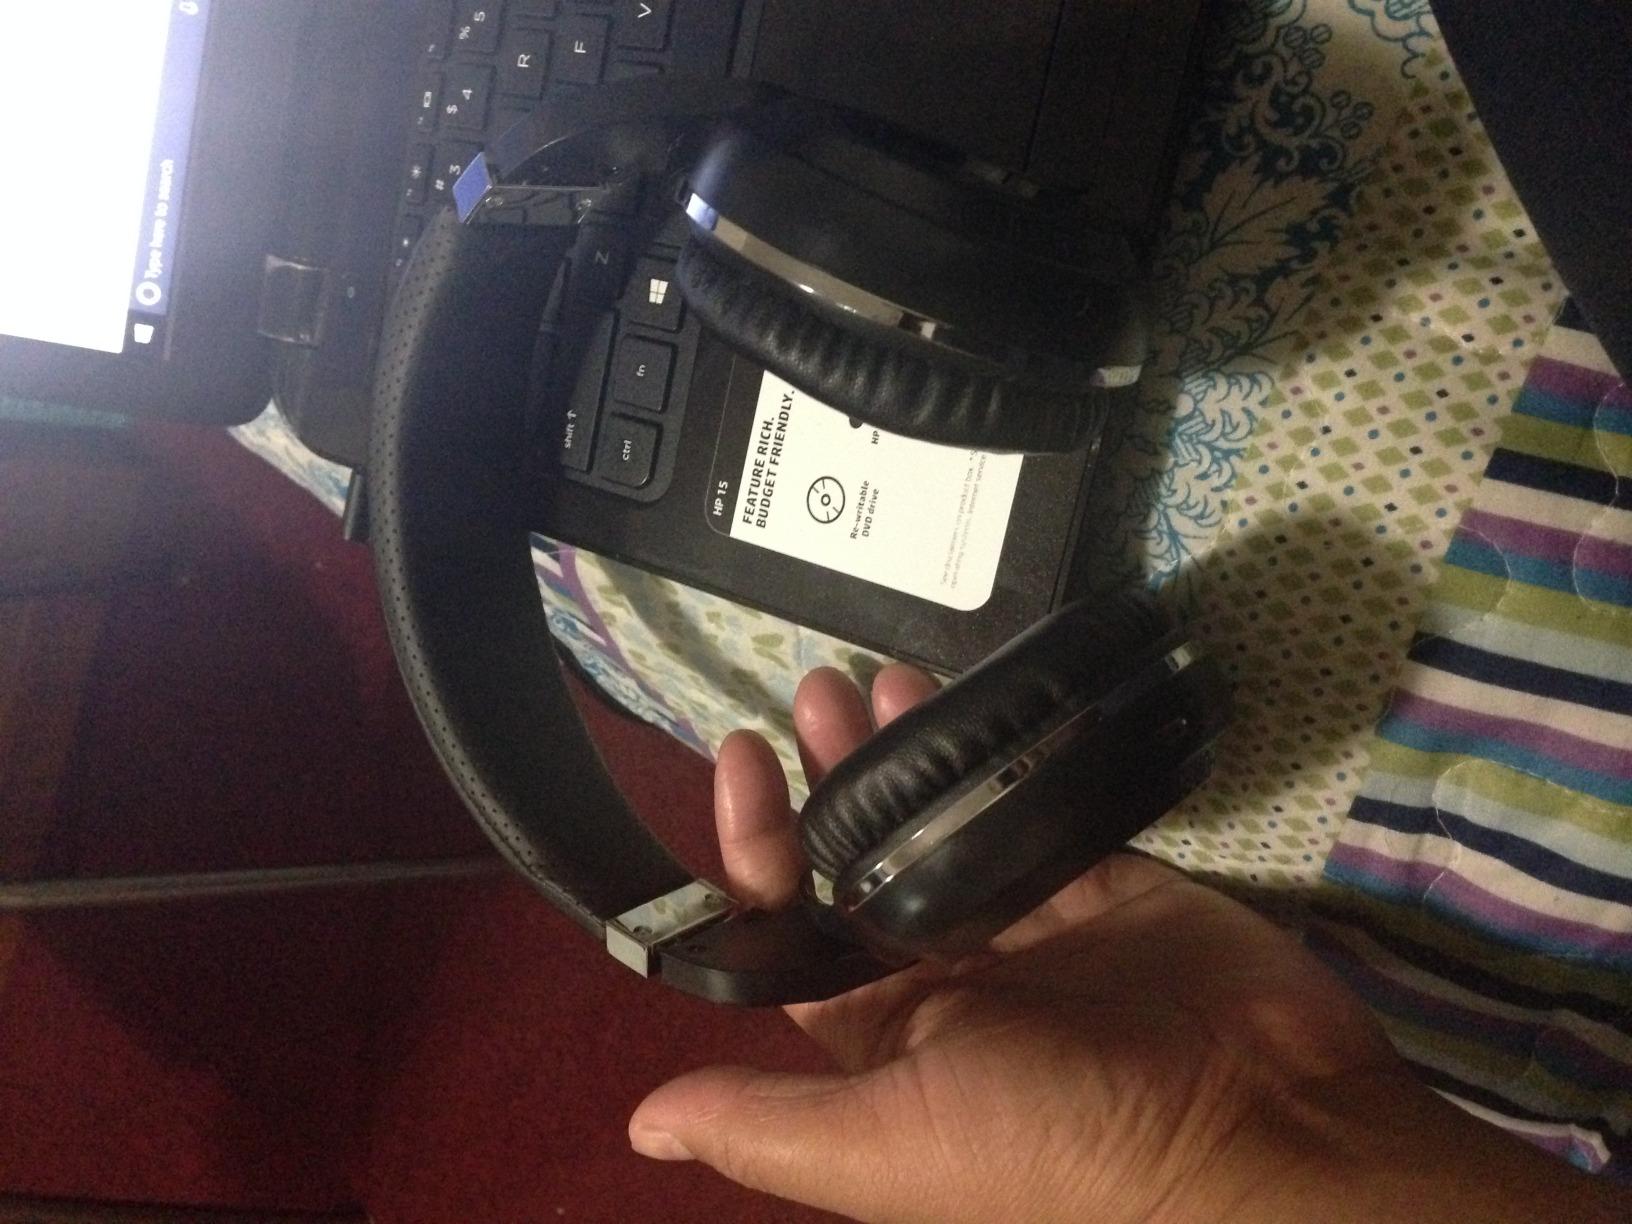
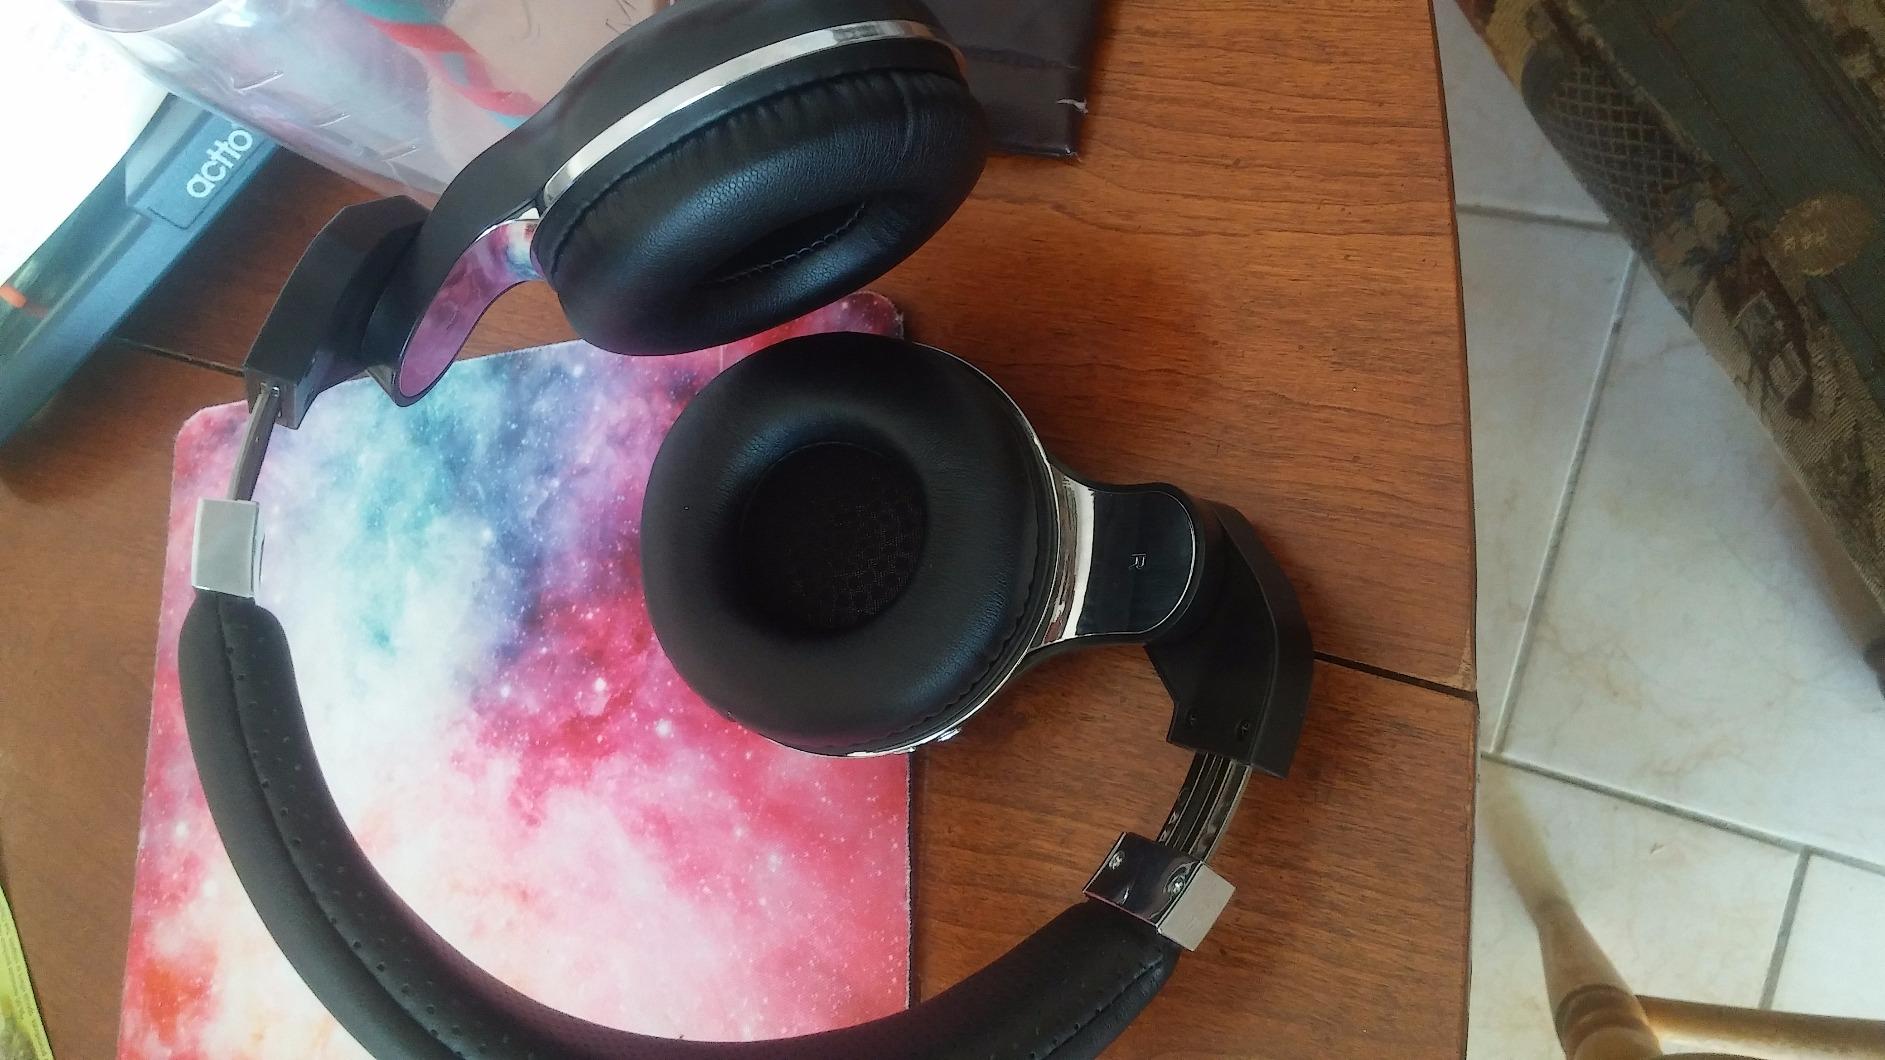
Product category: headphones
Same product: yes